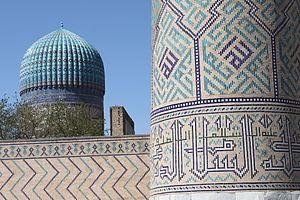
Détail du portail d'entrée au premier plan et vue sur le côté Sud de Bibi Khanoum فارسی: مسجد بی‌بی خانوم در سمرقند